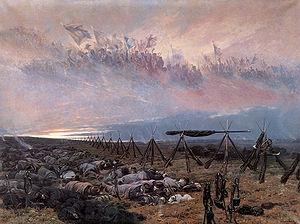
Les conscrits de la Troisième République rêvent de la gloire de leurs prédécesseurs.
La mobilisation française de 1914 est l'ensemble des opérations au tout début de la Première Guerre mondiale qui permet de mettre l'armée et la marine françaises sur le pied de guerre, avec notamment le rappel théorique sous les drapeaux de tous les Français aptes au service militaire. Planifiée de longue date, l'affectation de chaque homme était prévue selon son âge et sa résidence.
La peinture d’histoire, ou peinture historique, est un genre de peinture qui s’inspire de scènes issues de l’histoire, en général, qu'il s'agisse de l'Histoire, avec une majuscule, celle des grands évènements politiques, les crises, les guerres, les couronnements et la chute des puissants, des évènements dramatiques à portée morale ou bien l'histoire qui illustre un texte, qu'il s'agisse de l'Histoire sainte, de l’histoire antique, de la mythologie.
Le Rêve est un tableau d'Édouard Detaille peint en 1888. Il est actuellement conservé au Musée d'Orsay de Paris.
L'archétype est un concept appartenant à la psychologie analytique élaborée par le psychiatre suisse Carl Gustav Jung qui le définit par la tendance humaine à utiliser une même « forme de représentation donnée a priori » renfermant un thème universel structurant la psyché, commun à toutes les cultures mais figuré sous des formes symboliques diverses.
La légende napoléonienne s'est constituée pour célébrer et glorifier les actions de Napoléon Bonaparte et en faire l'objet d'un mythe ou d'un culte. Peu d'hommes dans l'Histoire de l'Humanité ont suscité autant de haine et d’admiration, d'autant plus que ces deux réactions sont mêlées et déchirent l'opinion dans le cas de Napoléon. Dès les origines de sa carrière militaire ou les débuts de sa carrière politique en prenant le pouvoir par le coup d’État du 18 Brumaire, Napoléon s’est inscrit dans l’Histoire et la mémoire des hommes à travers un destin mouvementé et exceptionnel. Son ascension fulgurante, obtenue par des conquêtes militaires victorieuses, l’ampleur inédite des dernières déroutes ainsi que ses deux exils ont fait de ce personnage majeur de l'Histoire de France et de l'Europe une figure légendaire, tout au long des siècles qui ont suivi son parcours.